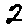
Label: 2